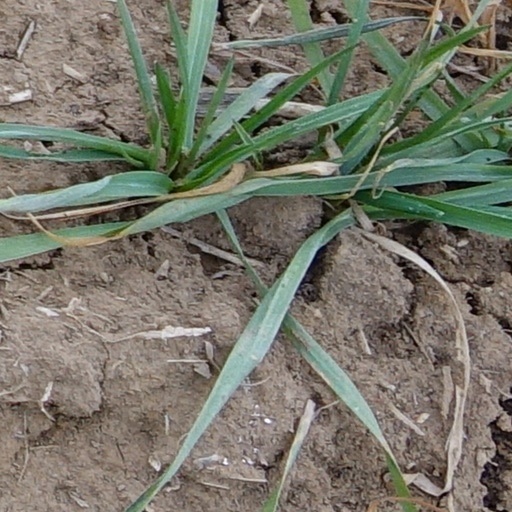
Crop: wheat